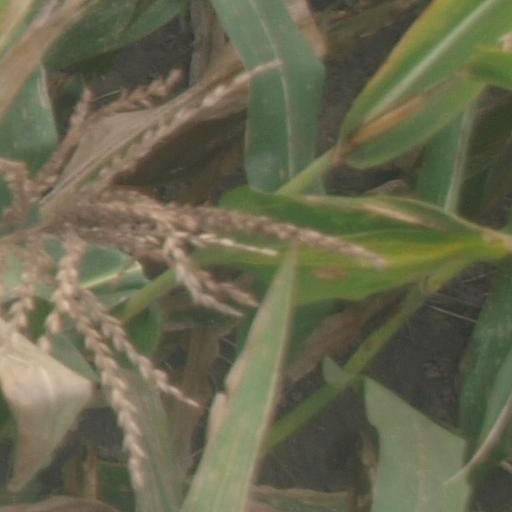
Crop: maize; corn